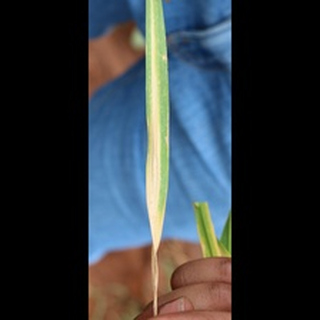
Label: wheat_leaf_blight